Don't talk to me or my son ever again

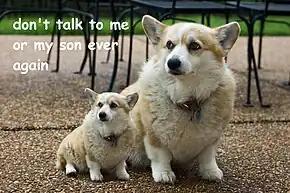
An example of a "Don't talk to me or my son ever again" meme; an image of a corgi, digitally altered to include a smaller duplicate with superimposed text.

"Don't talk to me or my son ever again" is an internet meme that reached a high level of virality in 2016. Posts of the meme typically show a picture of a subject, whether it be a product or a person, with a miniature of that subject as the "son" and the use of the phrase "Don't talk to me or my son ever again". "The Verge" identified it as the "meme of the summer" of 2016.